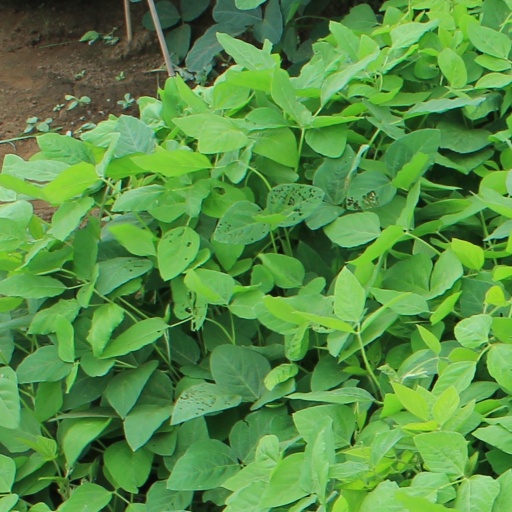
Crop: soybean